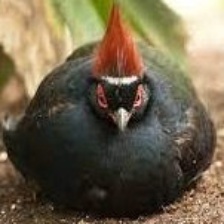
Species: CRESTED WOOD PARTRIDGE
Scientific name: ROLLULUS ROULOUL
ImageNet parent category: partridge